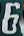
Number: 6